Motorcycle testing and measurement

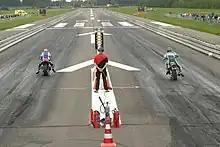
Two motorcycles at a ¼ mile (402 m) dragstrip.

Motorcycle speed tests, especially at high speeds, are prone to variation due to human error, limitations in equipment, and atmospheric factors like wind, humidity, and altitude. The published results of two otherwise identical tests could vary depending on whether the result is reported with or without industry standard correction factors calculated to compensate for test conditions. Rounding errors are possible as well when converting to/from miles and kilometers per hour.